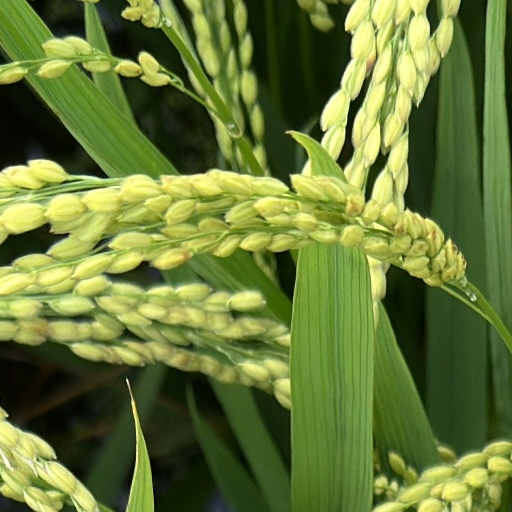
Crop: rice